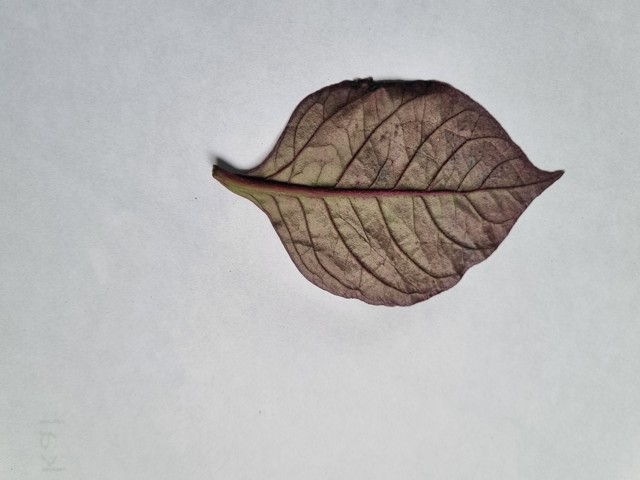
Plant: kalochitra